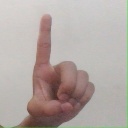
अक्षर: ड